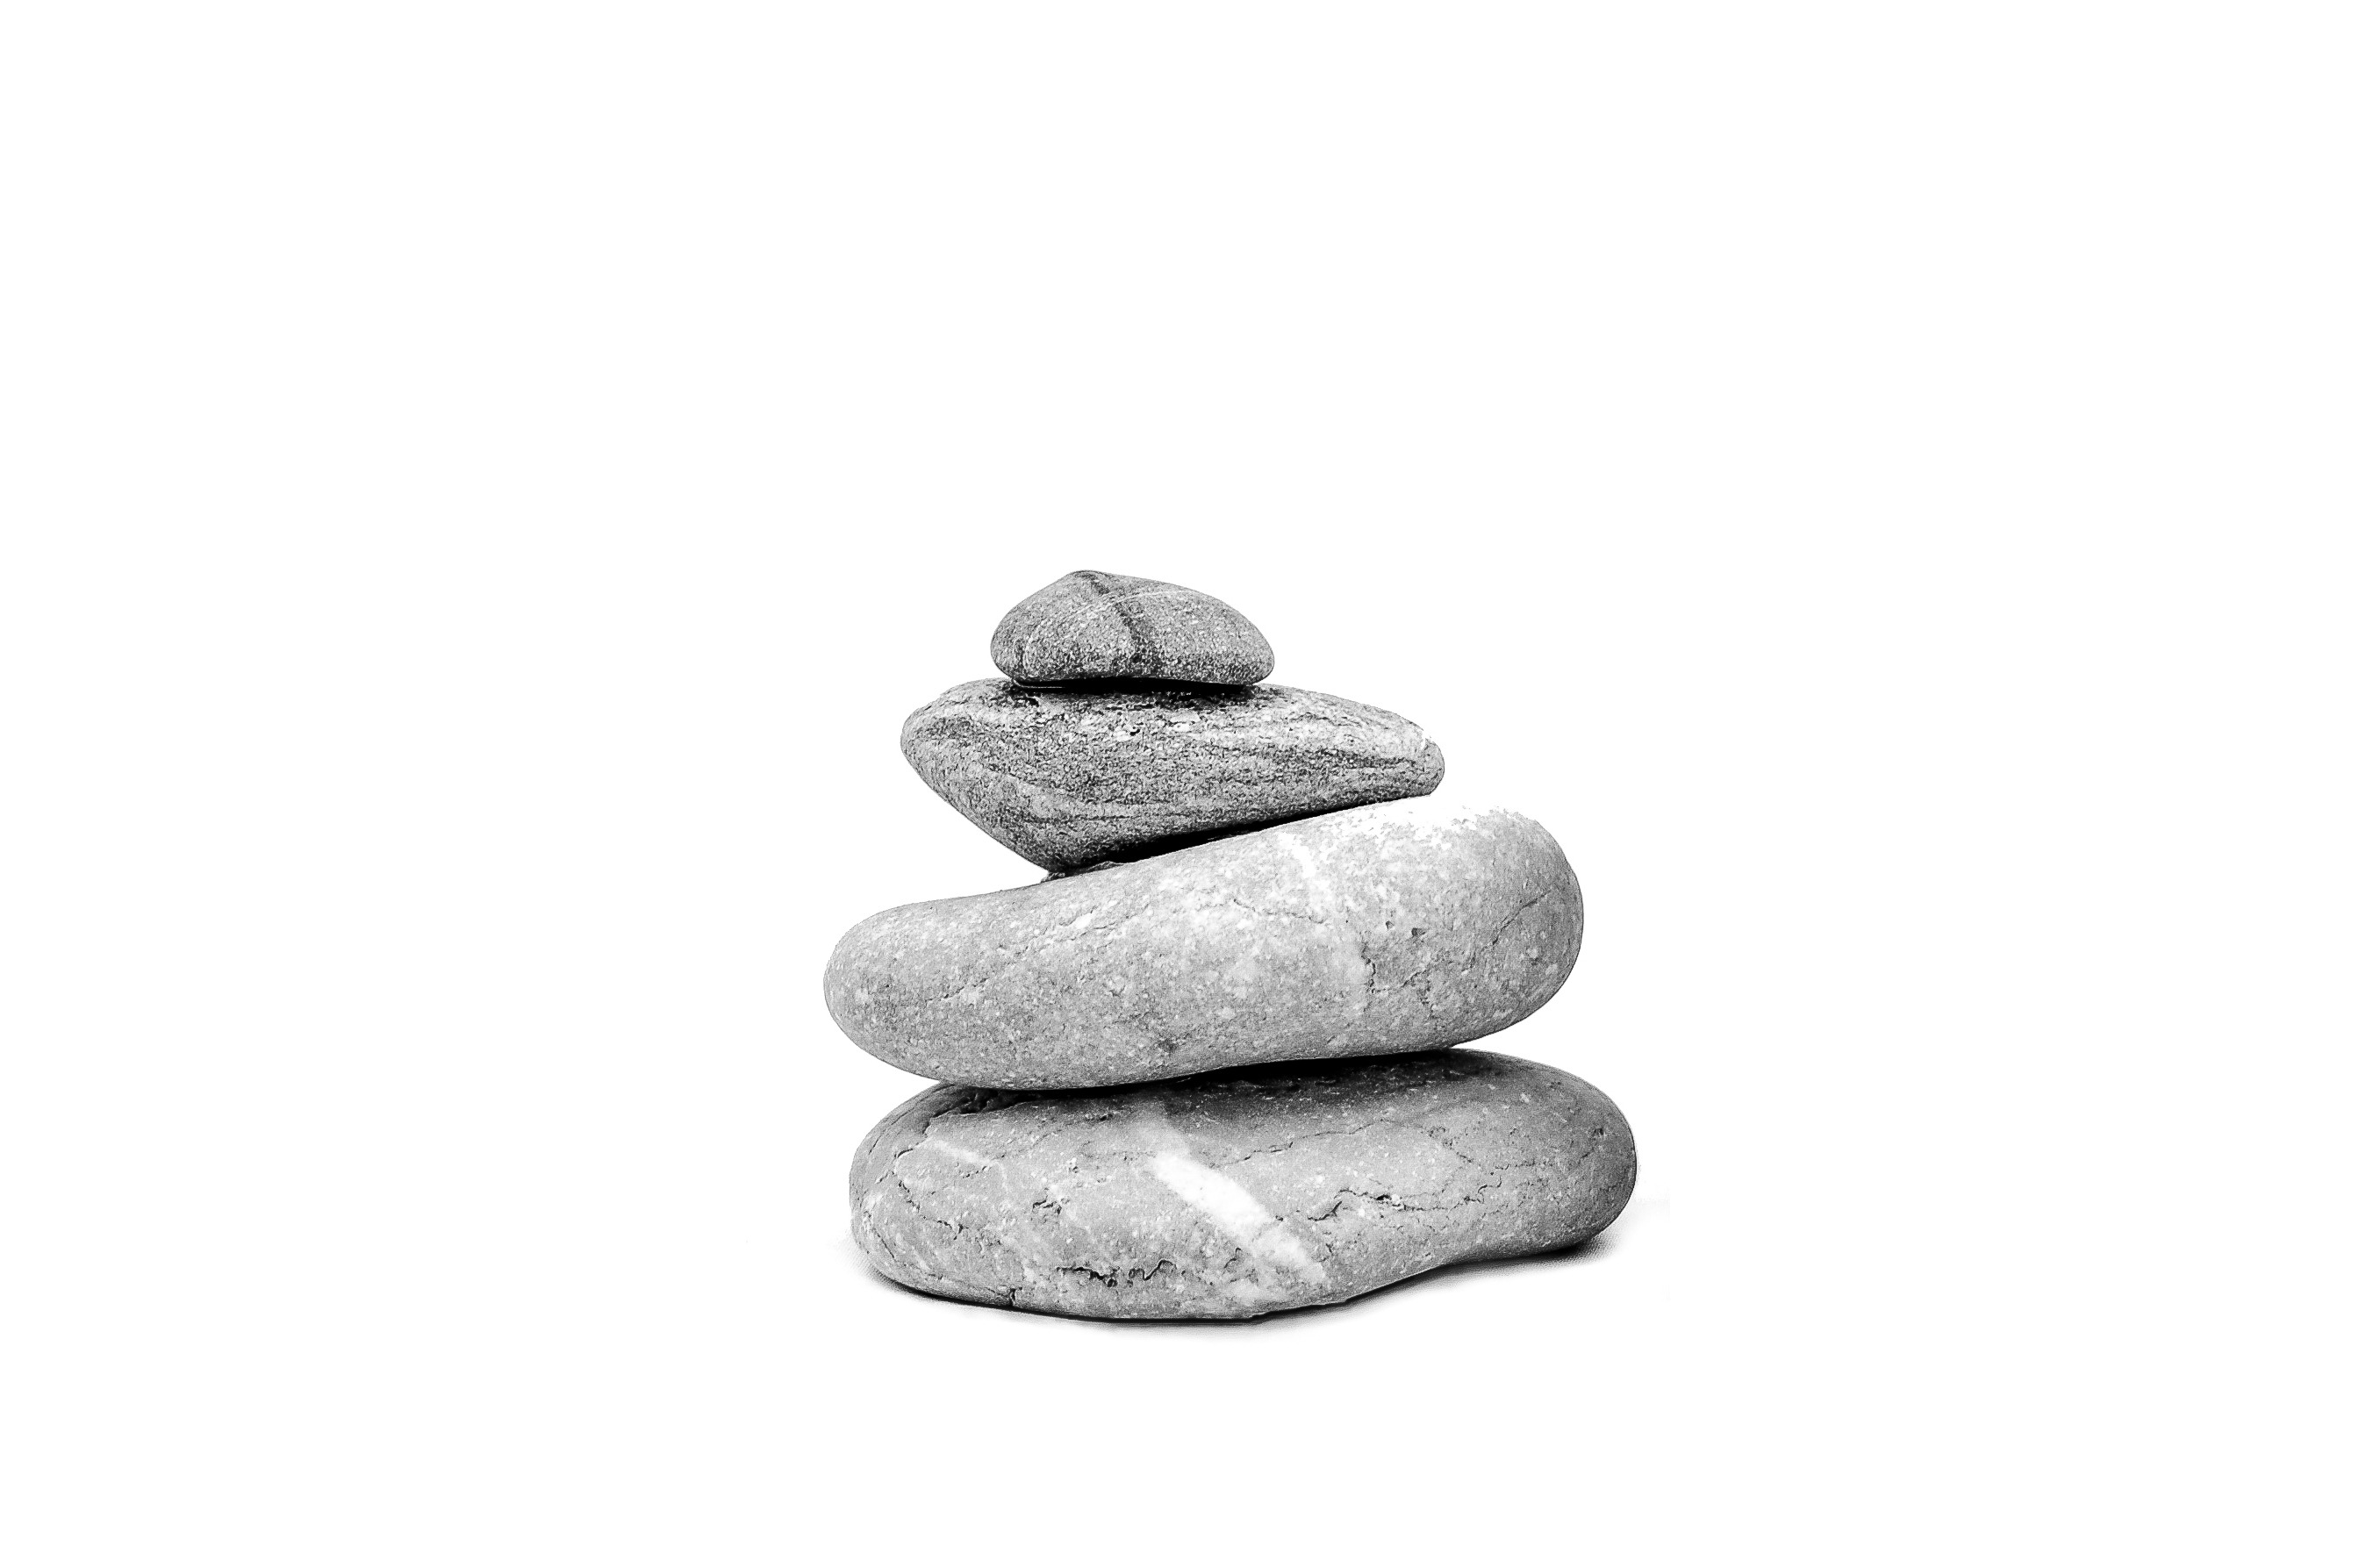
rock, stone, pebble, stack, material, zen, meditation, peace of mind, the stones, on a white background